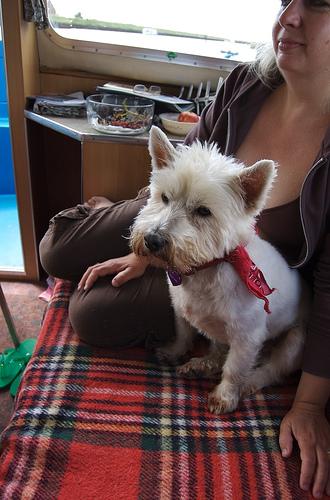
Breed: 203-n000027-Norfolk_terrier